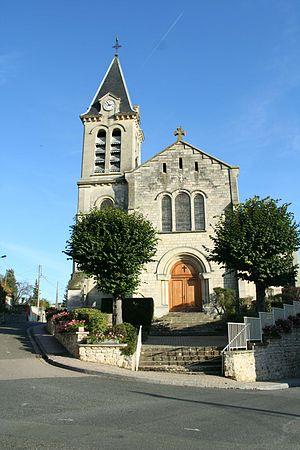
Gargenville est une commune française située dans le département des Yvelines en région Île-de-France. C'est une petite ville située le long de la Seine, à 45 km à l'ouest de Paris. Avec la commune voisine d'Issou, elle forme une agglomération de 10 000 habitants environ.